Siege of Humaitá

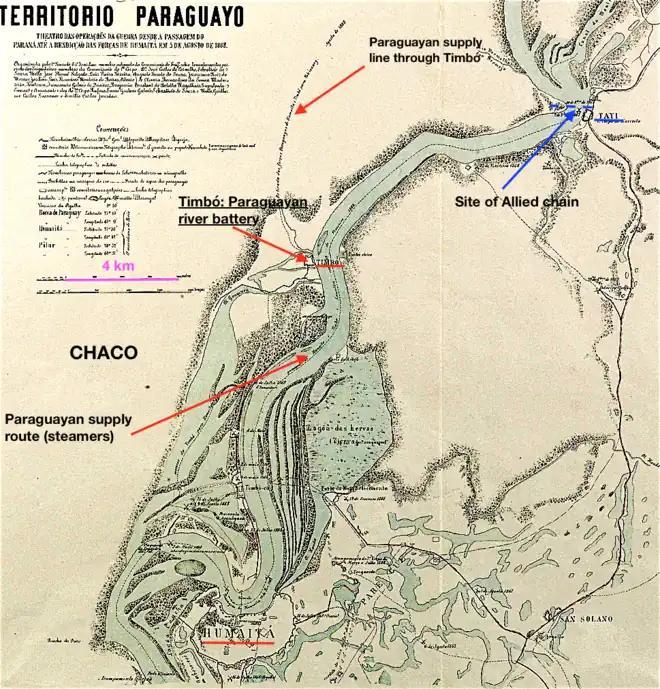
The scene in late 1867. The fortress is now cut off by land. The river is blocked at Tayí. A slender lifeline runs through the Chaco: food is ferried from Timbó by two Paraguayan steamers. The Brazilian navy must now force the batteries of Humaitá — and sink them. (Base map by E.C. Jourdan of the Brazilian military engineers.)

A force under colonel Nuñez was sent to guard the pass over the Tebicuary. He was in charge of resupplying Humaitá by remitting the cattle, supplies, and correspondence through the new road in the Chaco. First, the cattle had to get to the Chaco. To do that they had to cross the river Paraguay, which at this point was 500 yards wide with a rapid current. Heroic methods were used to make them swim it, but many drowned until it was decided to tow them across in a pontoon. After travelling south on this 54-mile road — which required them to get across the five deep streams plus the river Bermejo, of course — the animals were conveyed back across the river Paraguay in steamers to Humaitá.